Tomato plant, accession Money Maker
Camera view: tilt-top (135 deg); turntable rotation: 90 degrees
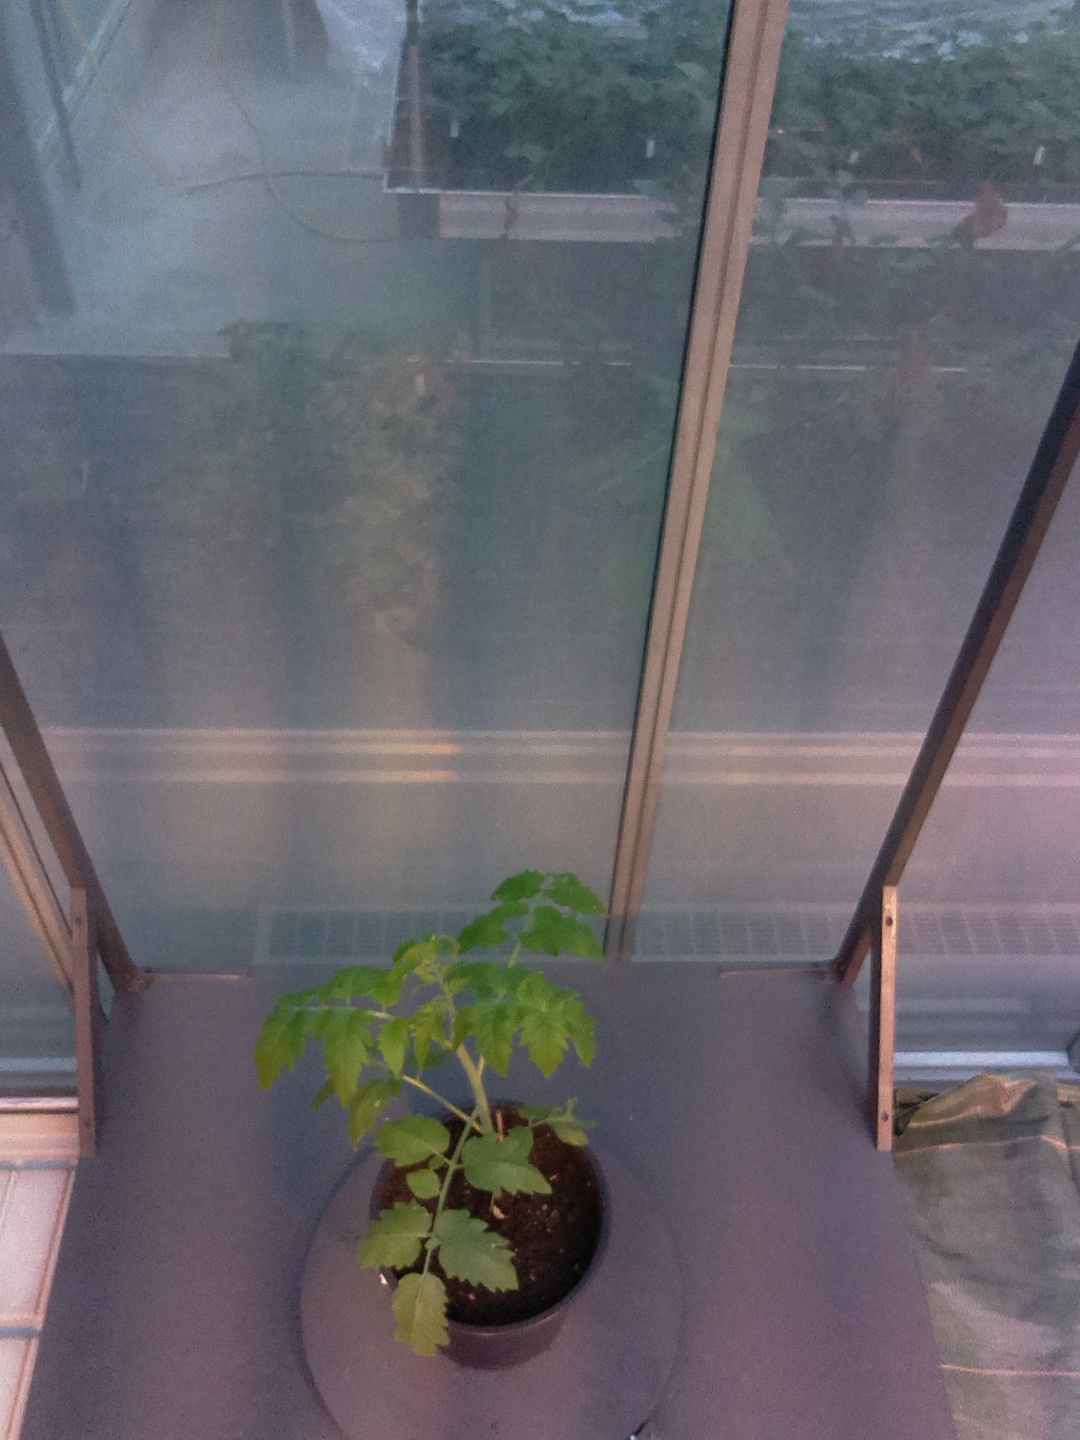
BBCH growth stage 13: 6 of true leaves visible